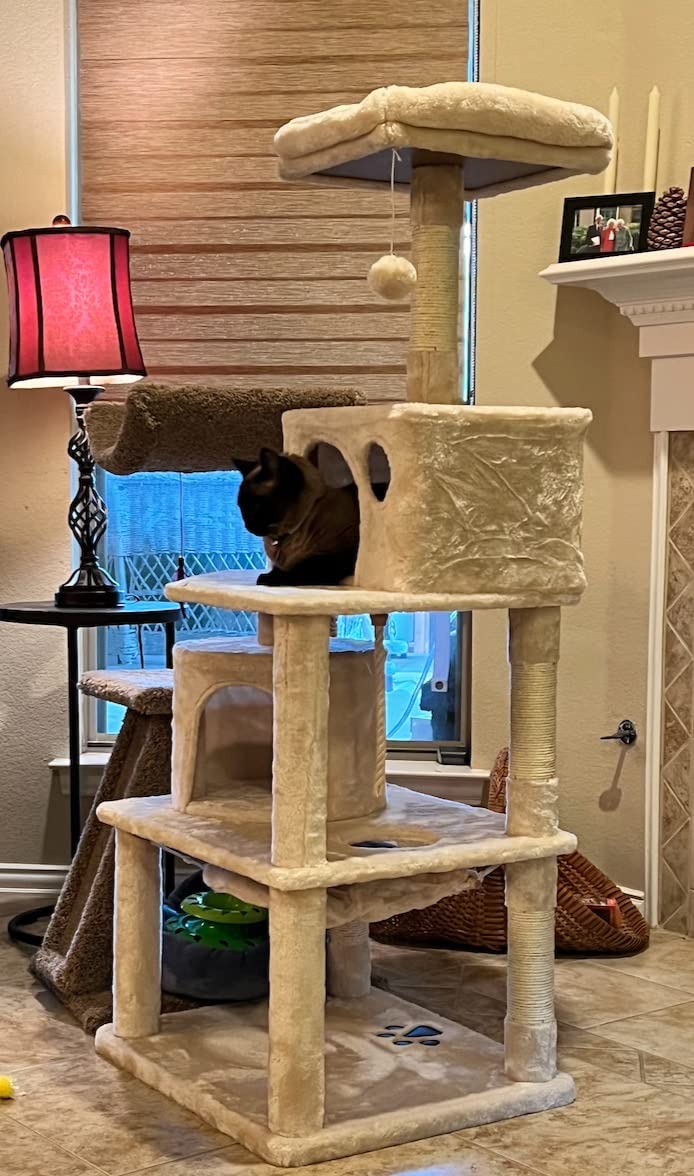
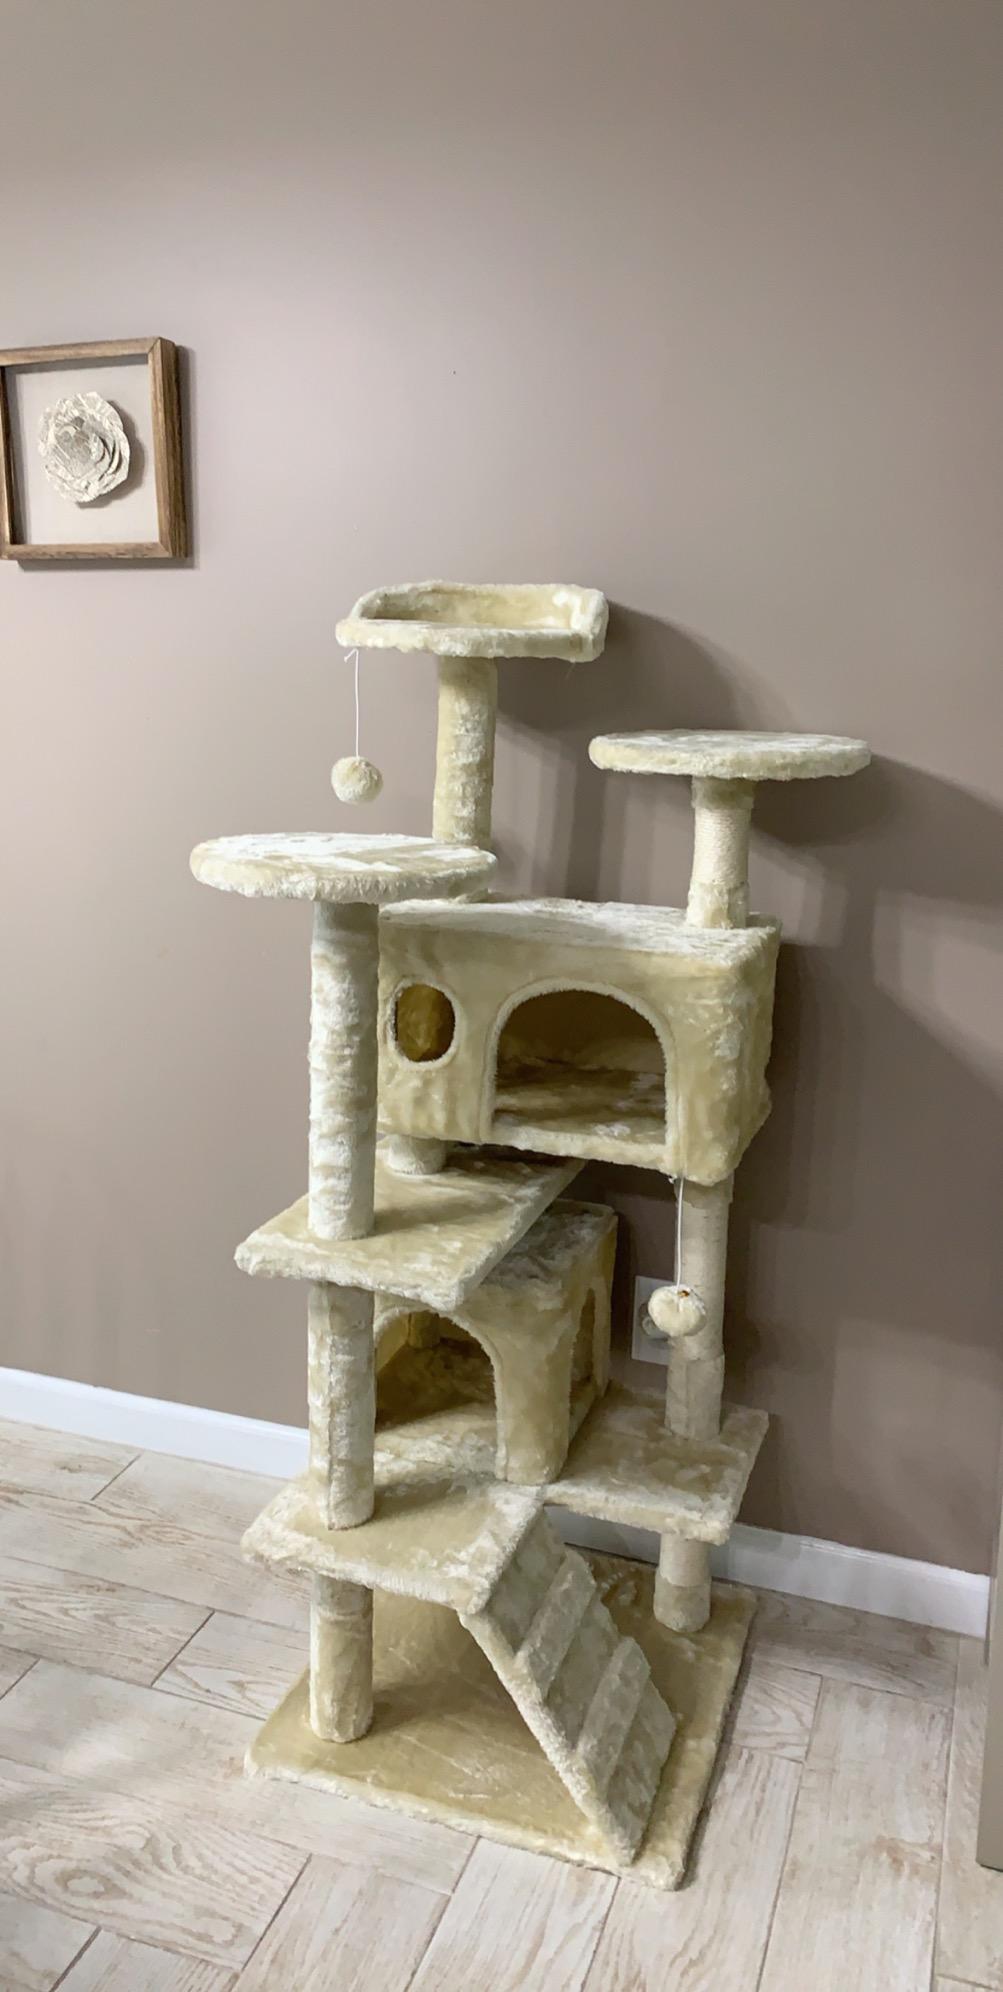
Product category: items_cat tree
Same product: no